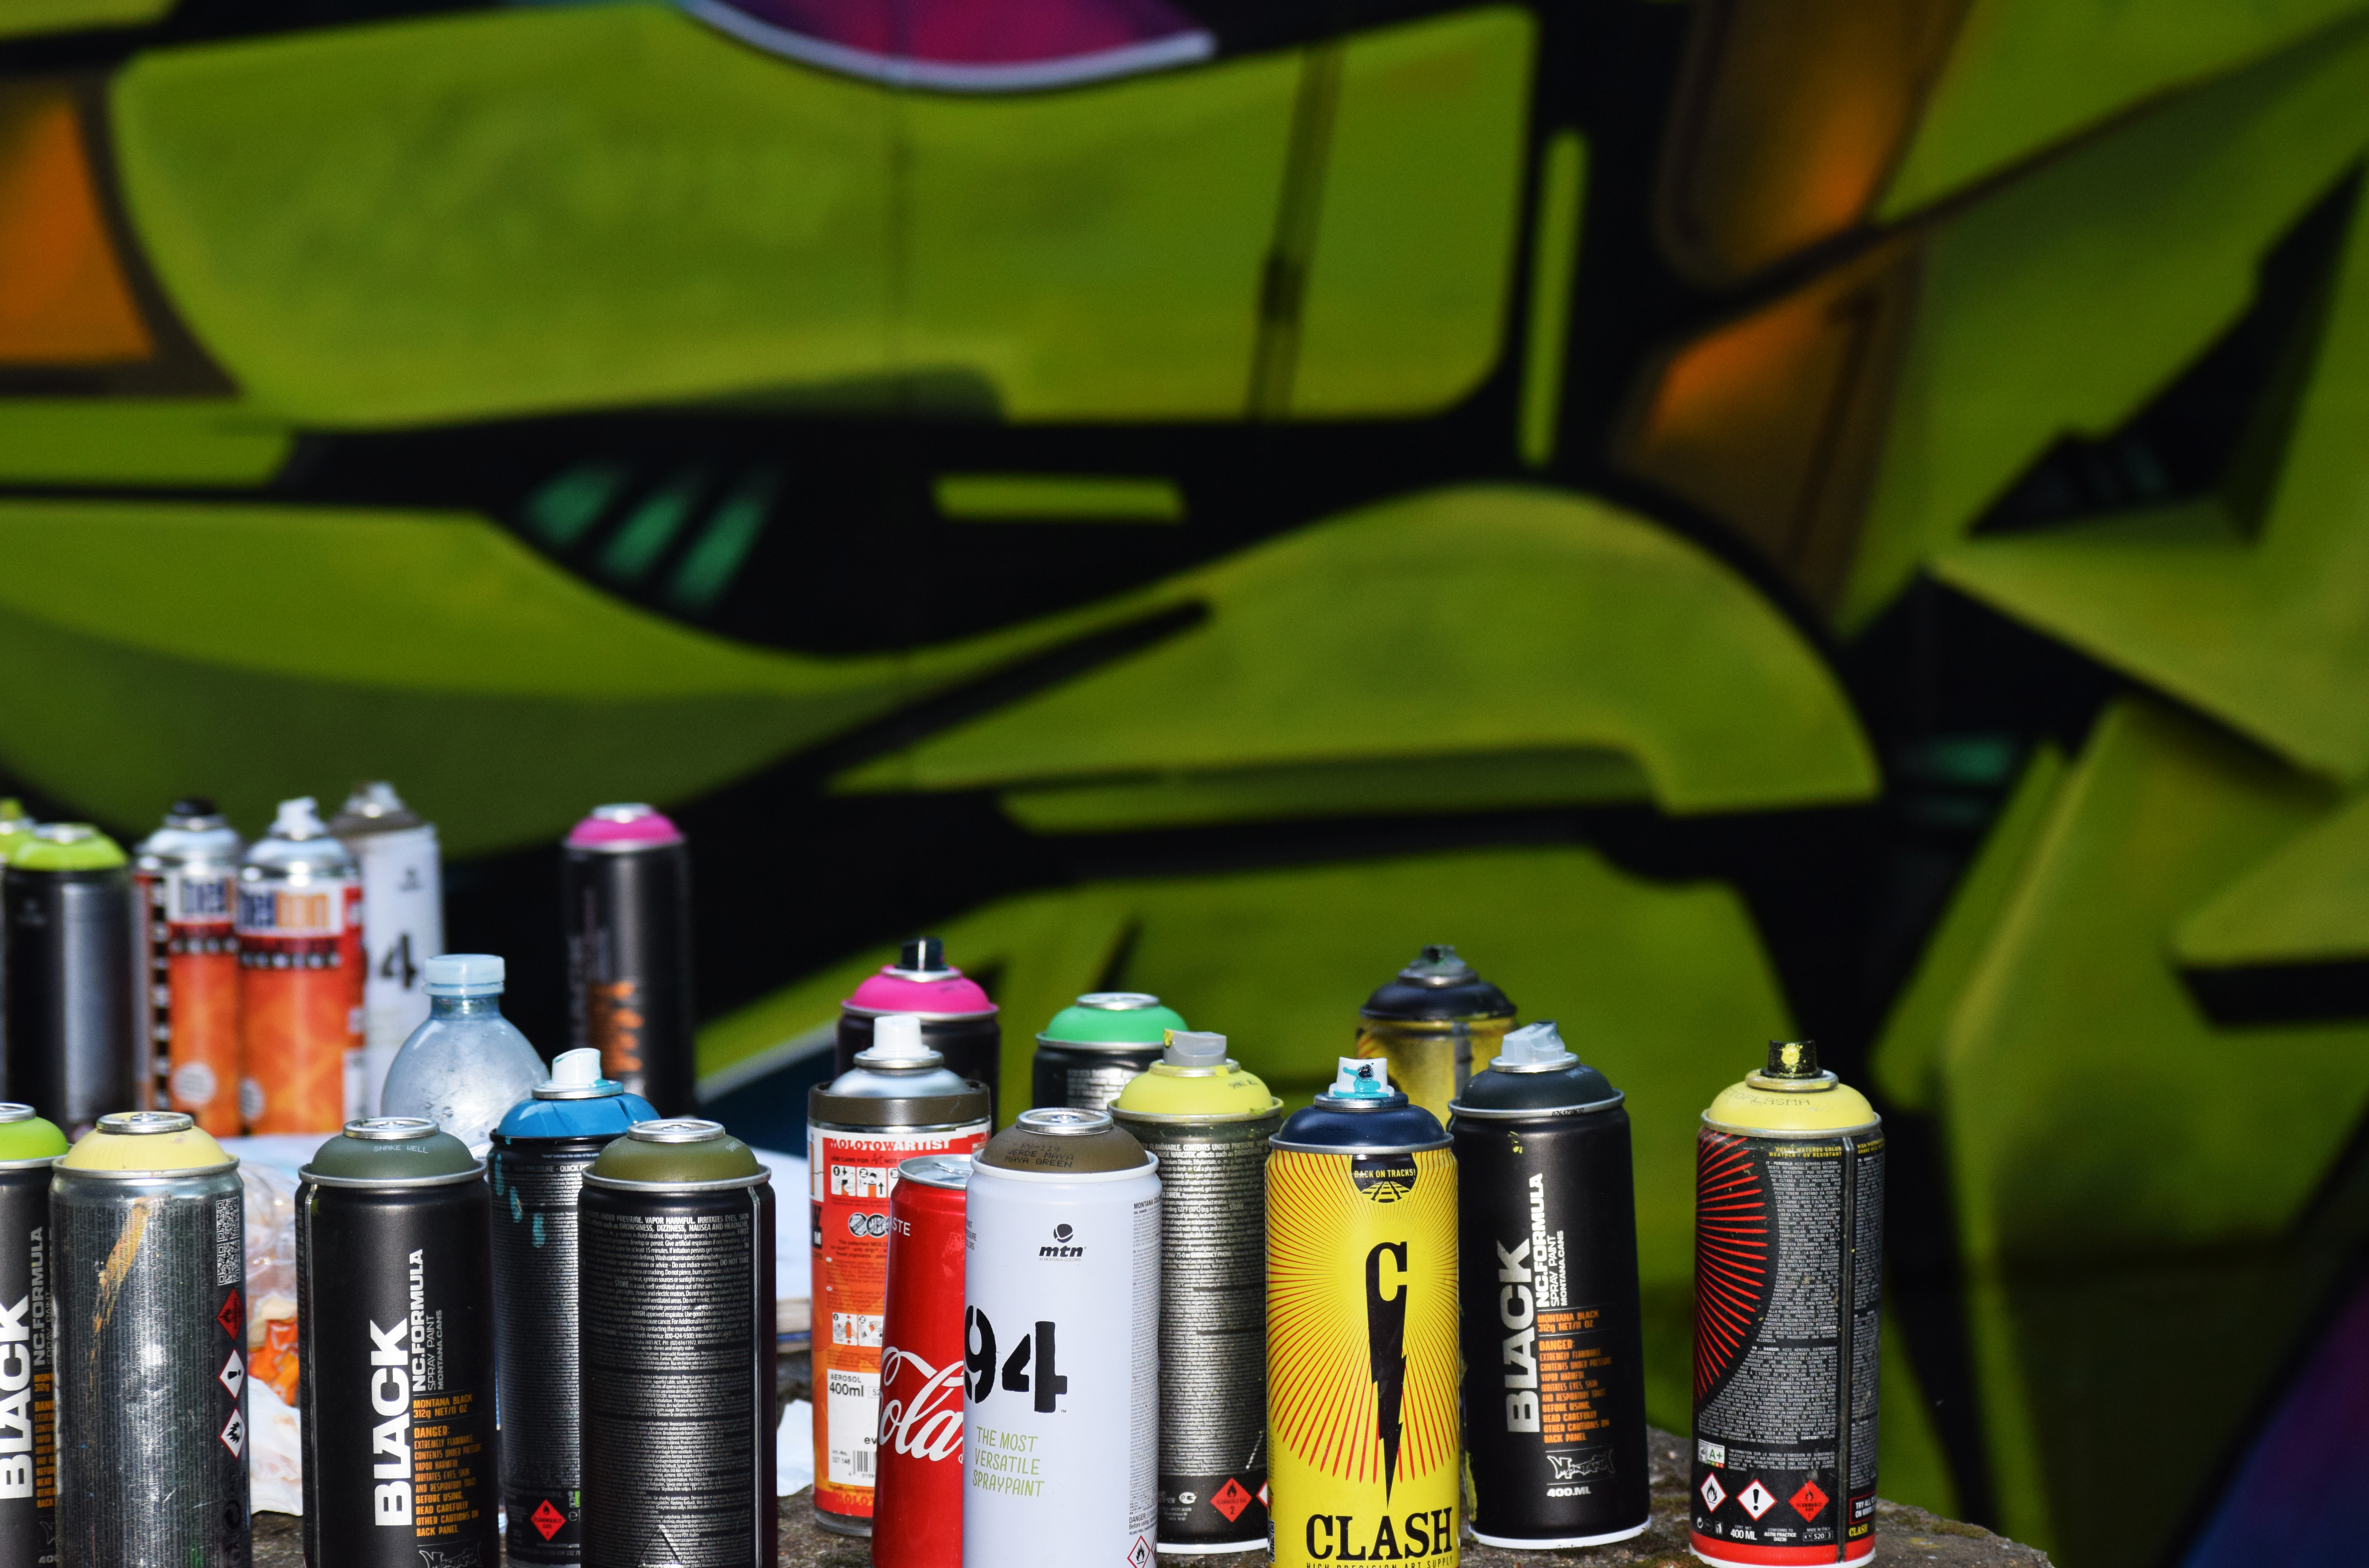
glass, green, color, drink, yellow